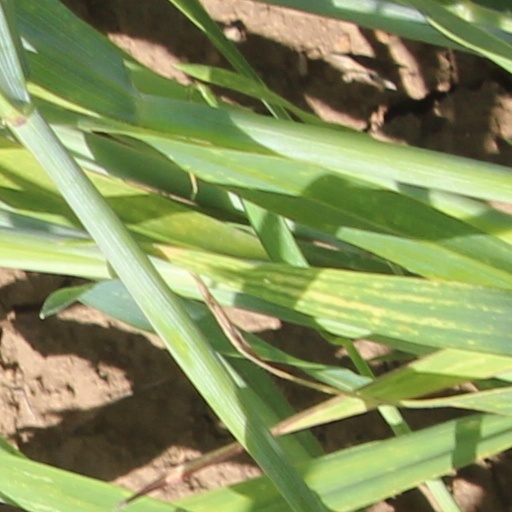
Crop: wheat